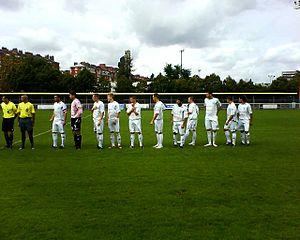
Présentation de l'équipe lors du match Paris FC B-Dieppe du 29 août 2010